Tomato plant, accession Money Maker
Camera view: horizontal (90 deg, fisheye); turntable rotation: 180 degrees
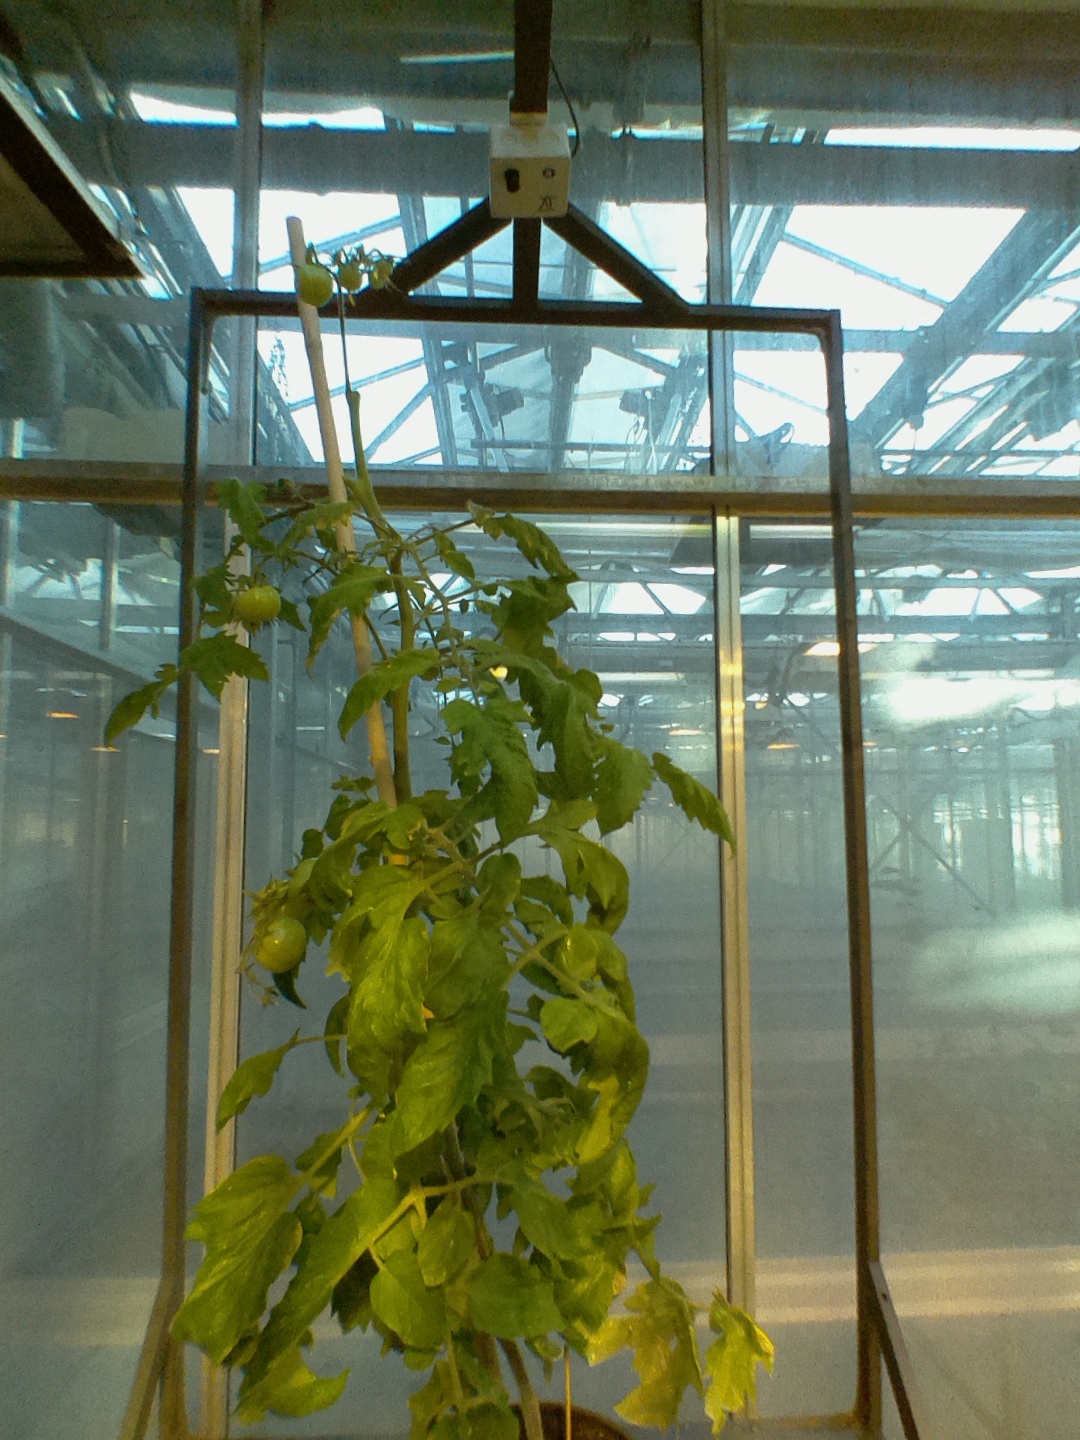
BBCH growth stage 79: 90% -100% of final fruit size